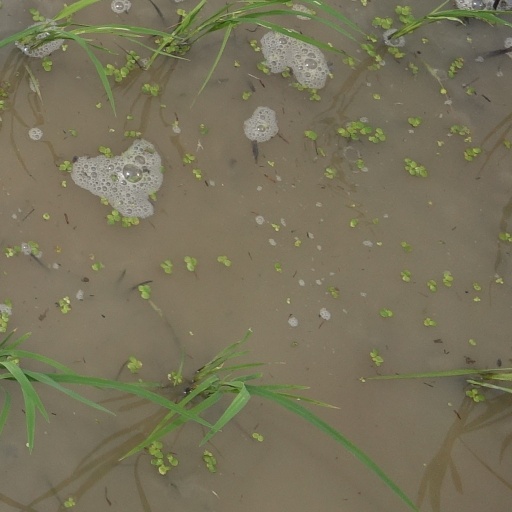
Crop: rice